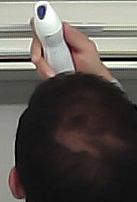
Product: rexona_spray